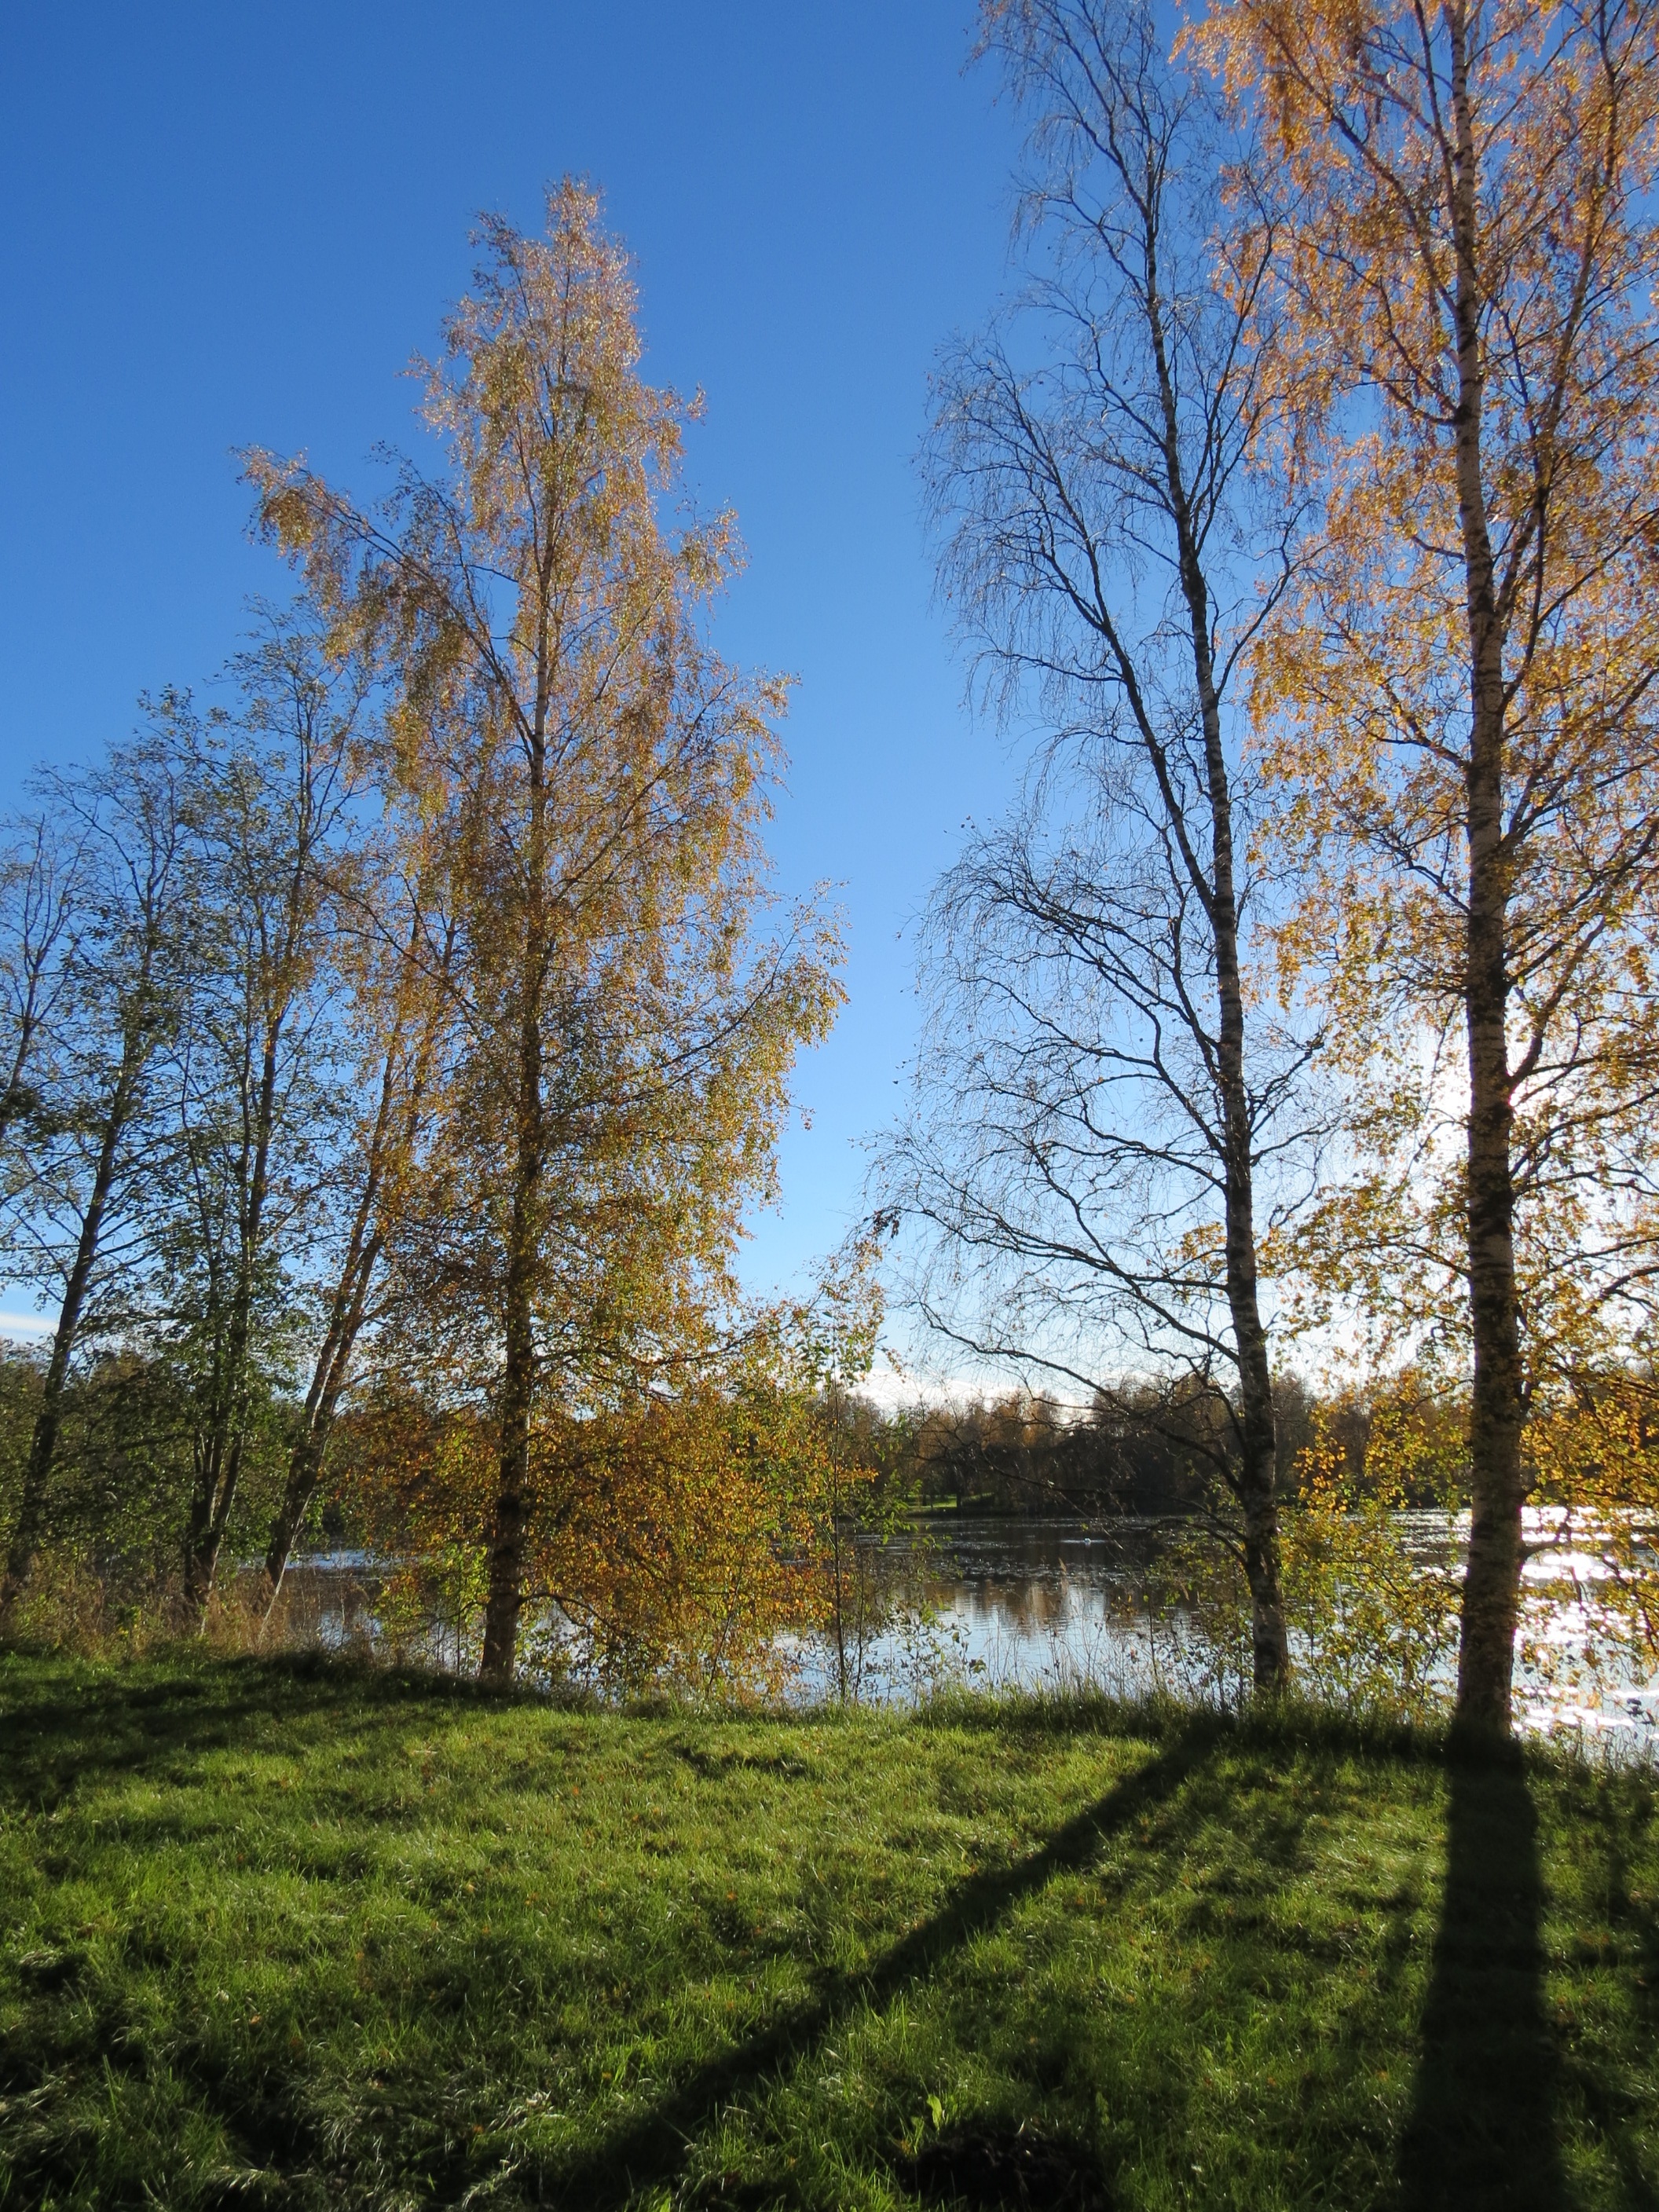
landscape, tree, forest, plant, sky, wood, meadow, sunlight, leaf, lake, reflection, birch, autumn, park, shadow, season, deciduous, woodland, habitat, fall colors, ecosystem, finnish, biome, woody plant, temperate broadleaf and mixed forest